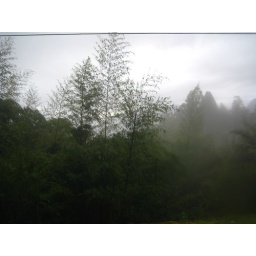
Trees in the mist. Taken from the train window during the journey from Alishan down to Chiayi.